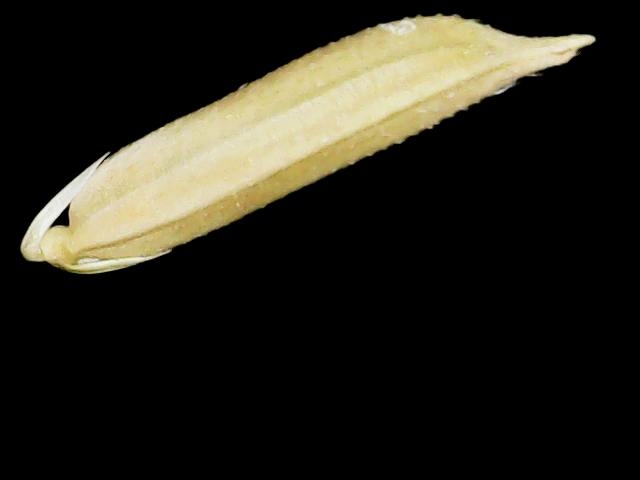
Rice variety: Binadhan25